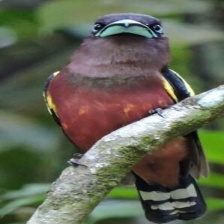
Species: BANDED BROADBILL
Scientific name: EURYLAIMUS JAVANICUS